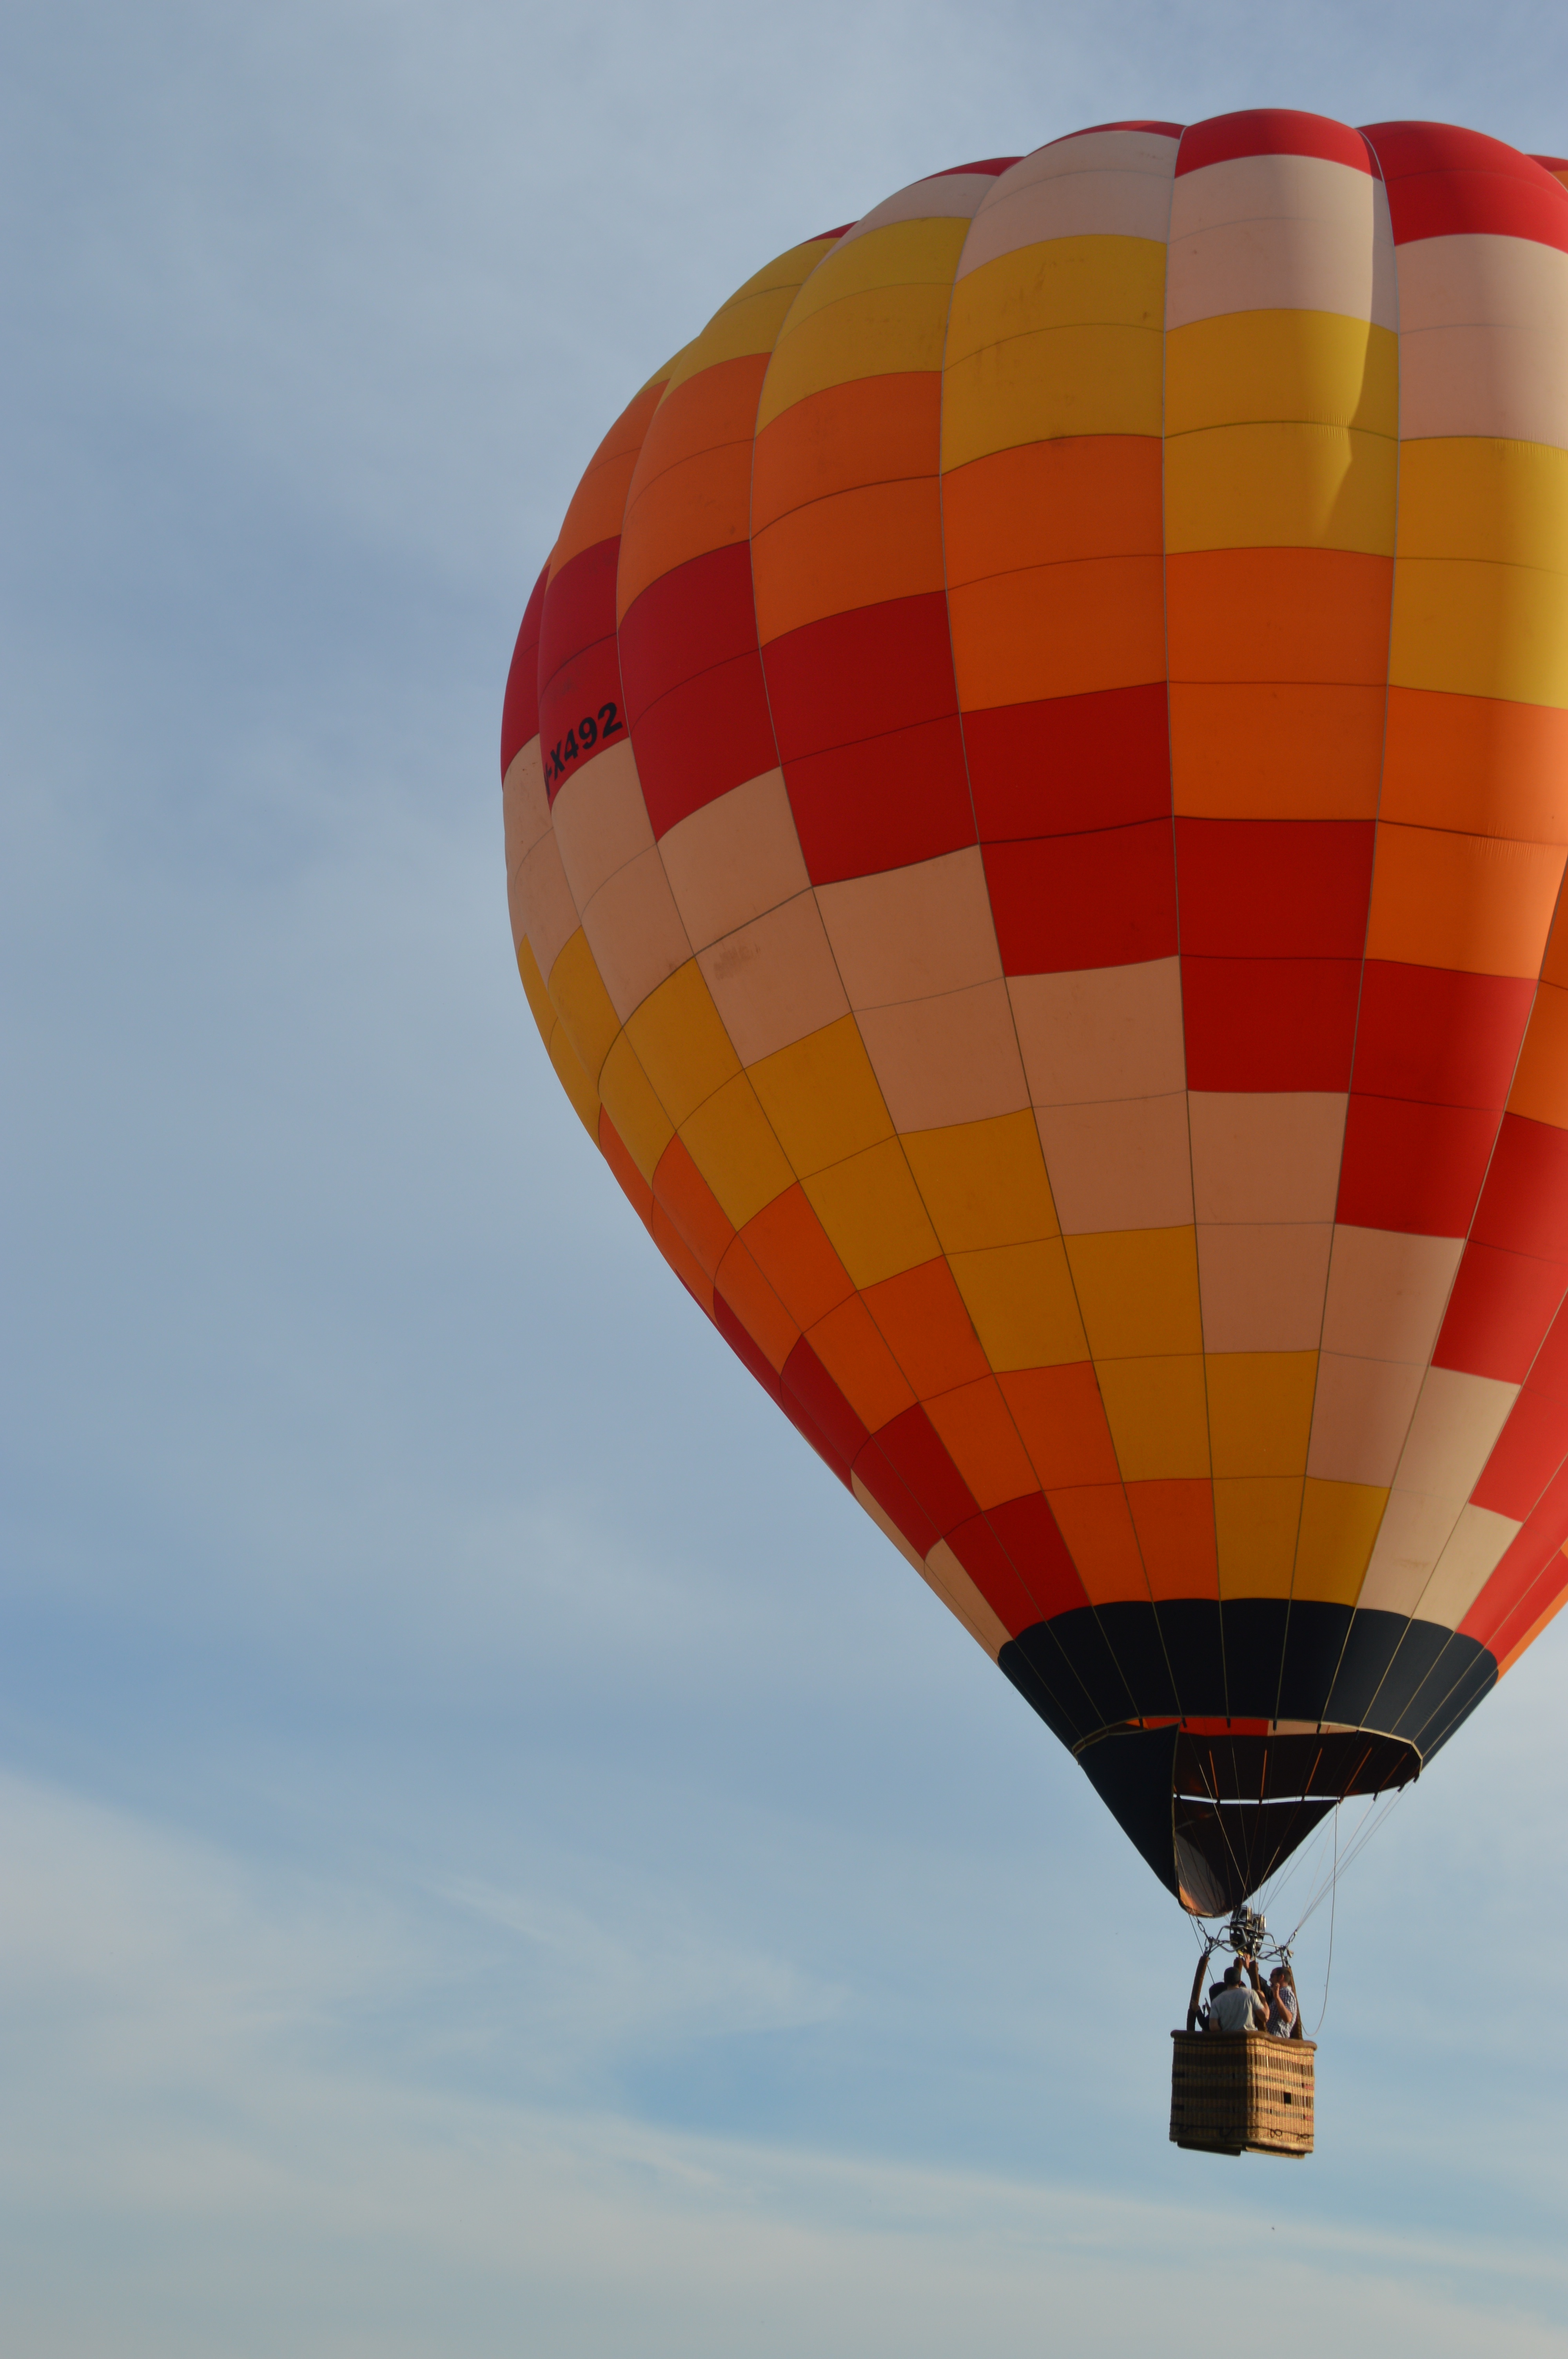
balloon, hot air balloon, aircraft, vehicle, toy, hot air ballooning, atmosphere of earth